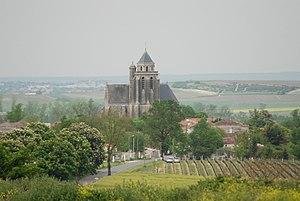
Cet article recense une partie des monuments historiques de la Charente-Maritime, en France.
L'histoire du département de la Charente-Maritime, en tant qu'entité administrative, commence le 22 décembre 1789 par un décret de l'Assemblée constituante. Ce dernier n'entre cependant en vigueur que quelques mois plus tard, le 4 mars 1790. Fondé sur des considérations géographiques — le cours inférieur de la Charente — le département est alors nommé « Charente-Inférieure », appellation conservée jusqu'en 1941, date à laquelle il prendra le nom de « Charente-Maritime », dénomination soulignant sa situation sur le littoral atlantique.
Cet article recense les monuments historiques français classés en 1907.